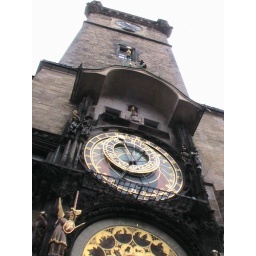
A huse tower rises above the actual clock